1970 Lombard regional election

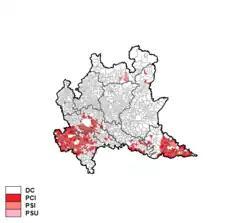
Largest party by municipality

Election was held under proportional representation with provincial constituencies where the largest remainder method with a Droop quota was used. To ensure more proportionality, remained votes and seats were transferred at regional level and calculated at-large.